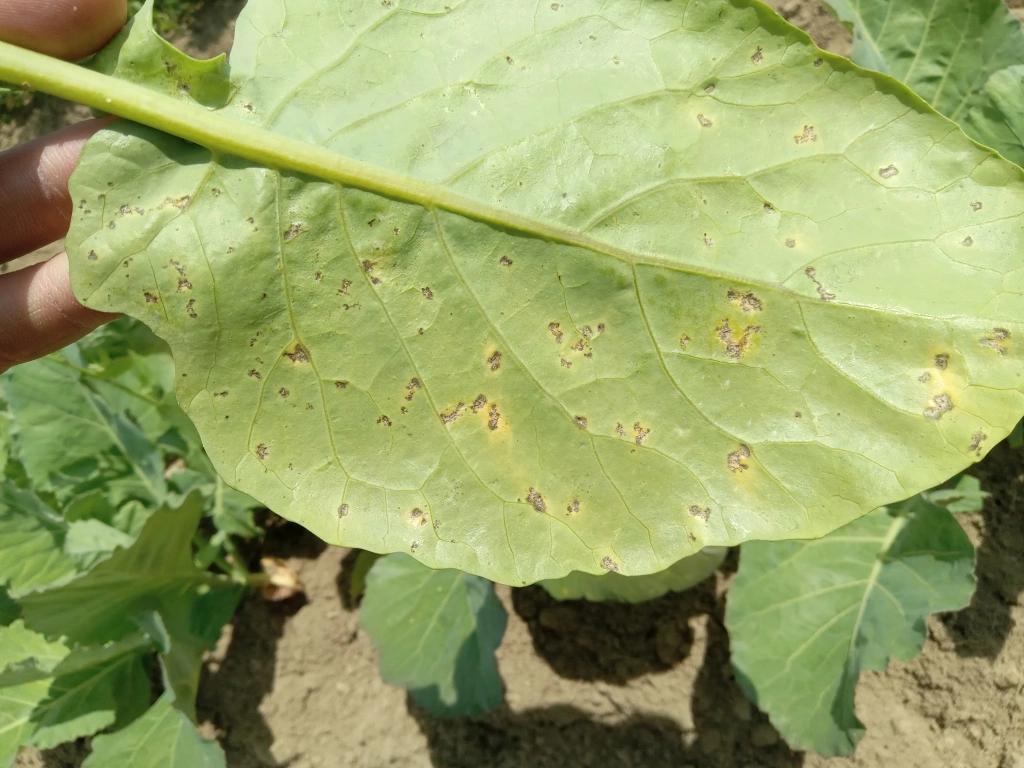
Plant: Cabbage
Disease: cabbage downy mildew